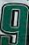
Number: 9